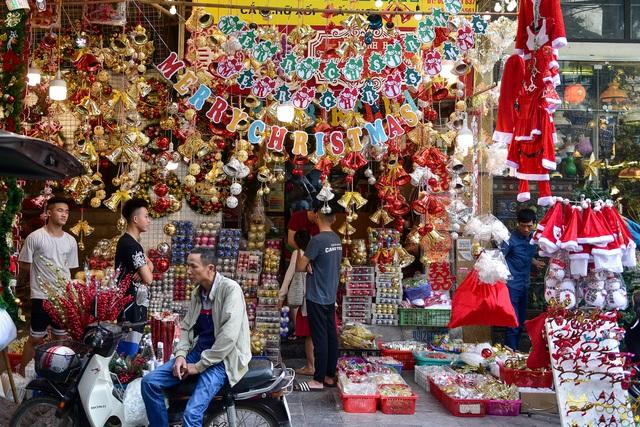
bên trong cửa hàng có nhiều món đồ trang trí giáng sinh